Bush School of Government and Public Service

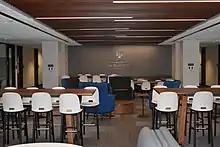
Student Learning Center at the Bush School where students gather to study and work on projects

The Bush School offers educational opportunities to students and working professionals in various fields of state, local, and federal government; international affairs; law enforcement; military; homeland security; nonprofit; the private sector; and more. The Online Executive Master of Public Service and Administration and the online graduate Certificates in Advanced International Affairs, Homeland Security, Nonprofit Management, Public Management, and Geospatial Intelligence provide alternative options for professionals wishing to pursue graduate studies concurrent with their career obligations.